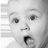
Emotion: surprise